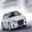
Label: automobile